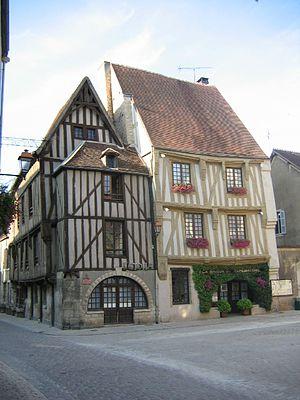
Noyers est une commune française située dans le département de l'Yonne en région Bourgogne-Franche-Comté. Elle est très souvent appelée Noyers-sur-Serein.
New Moon on Monday est une chanson du groupe Duran Duran sortie en single en 1984. C'est le second extrait du 3ᵉ album du groupe, Seven and the Ragged Tiger, sorti en 1983.